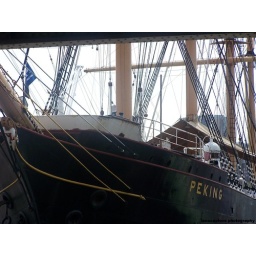
fish market in nyc